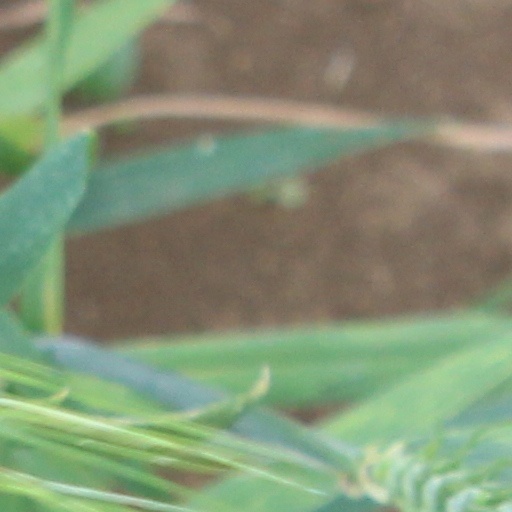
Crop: wheat